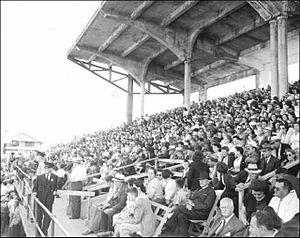
De grandes foules aux courses durant la Semaine d'exposition de Trois-Rivières
L'hippodrome de Trois-Rivières, également appelé Hippodrome 3R, est un champ de courses hippiques situé à Trois-Rivières, en Mauricie, au Québec. Il se trouve au 1850 boulevard des Forges.